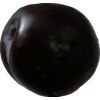
Label: plum